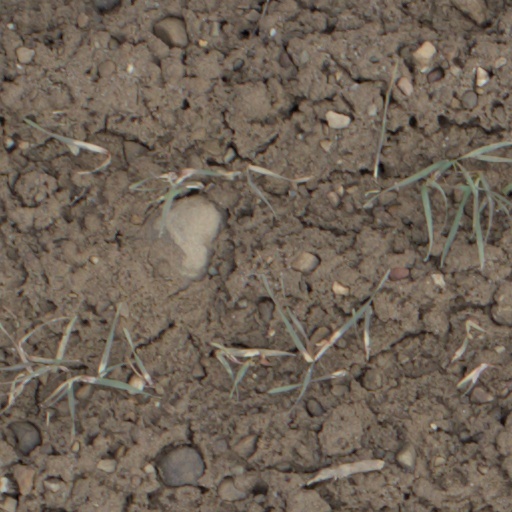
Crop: wheat